History of the United States (1865–1917)

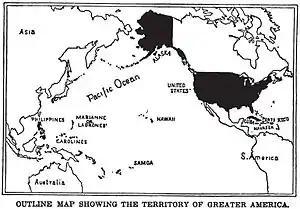
Post-Spanish–American War map of "Greater America", including Cuba and the Philippines

Spain had once controlled a vast colonial empire, but by the second half of the 19th century only Cuba, Puerto Rico, the Philippines, and some African possessions remained: Spanish West Africa (Spanish Sahara), Spanish Guinea, Spanish Morocco and the Canary Islands. The Cubans had been in a state of rebellion since the 1870s, and American newspapers, particularly New York City papers of William Randolph Hearst and Joseph Pulitzer, printed sensationalized "Yellow Journalism" stories about Spanish atrocities in Cuba. However, these lurid stories reached only a small fraction of voters; most read sober accounts of Spanish atrocities, and they called for intervention. On February 15, 1898, the battleship USS "Maine" exploded in Havana Harbor. Although it was unclear precisely what caused the blast, many Americans believed it to be the work of a Spanish mine, an attitude encouraged by the yellow journalism of Hearst and Pulitzer. The military was rapidly mobilized as the U.S. prepared to intervene in the Cuban revolt. It was made clear that no attempt at annexation of Cuba would be made and that the island's independence would be guaranteed. Spain considered this a wanton intervention in its internal affairs and severed diplomatic relations. War was declared on April 25.